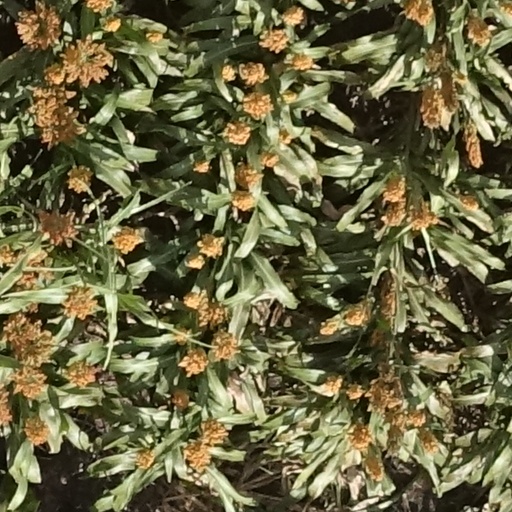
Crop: sorghum